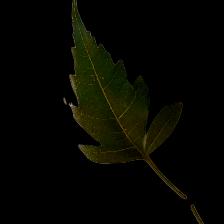
Plant: Neem